No. 75 Squadron RAF

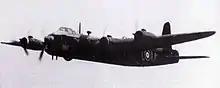
Short Stirling marked with No.75 Squadron code 'AA-C'

75 (NZ) Squadron was engaged constantly against Germany from 1940 to VE day. The squadron flew more sorties than any other heavy bomber squadron in Bomber Command and lost the second most aircraft of Bomber Command. The highest Commonwealth award for valour – the Victoria Cross – was awarded to Sgt J A Ward for climbing out onto the wing of a Wellington he was second pilot of, when on an operation over Europe, in an attempt to put out an engine fire. Although badly damaged by enemy fighters' canon shells, the aircraft managed to return to its base.